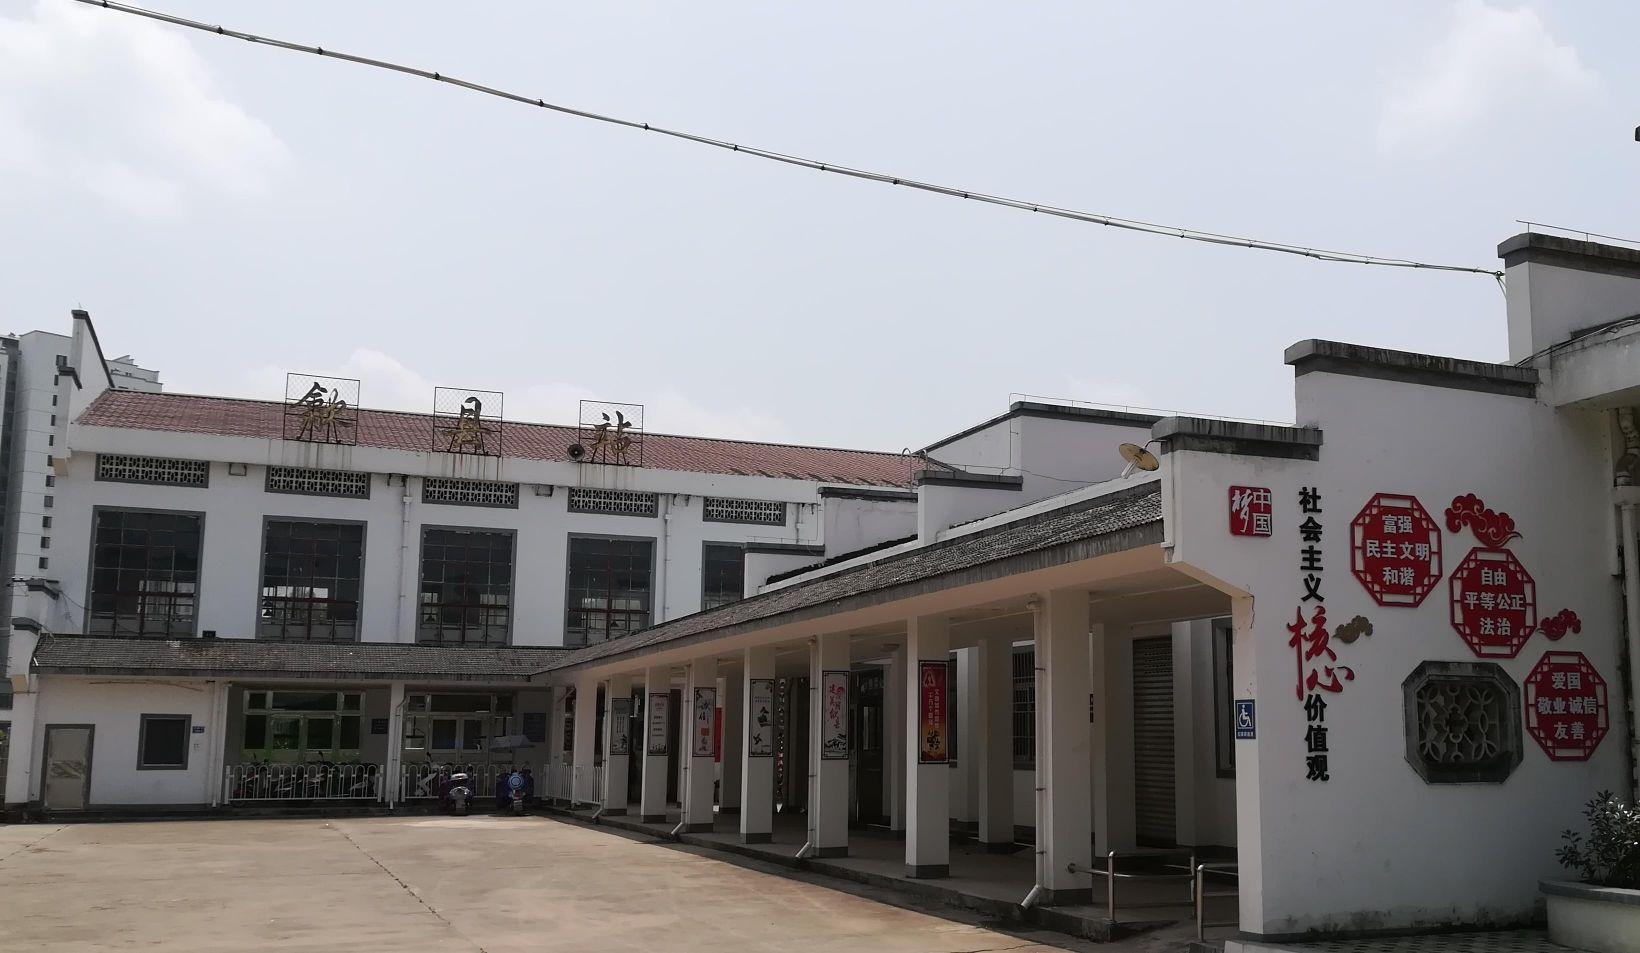
地标名称：歙县站
所在城市：黄山市·歙县